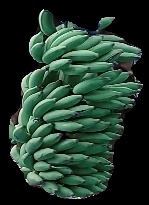
Variety: elakki-bale
Grade: grade1